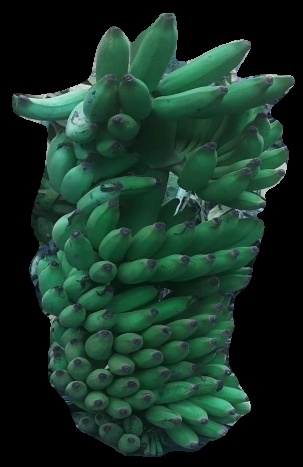
Variety: elakki-bale
Grade: grade1